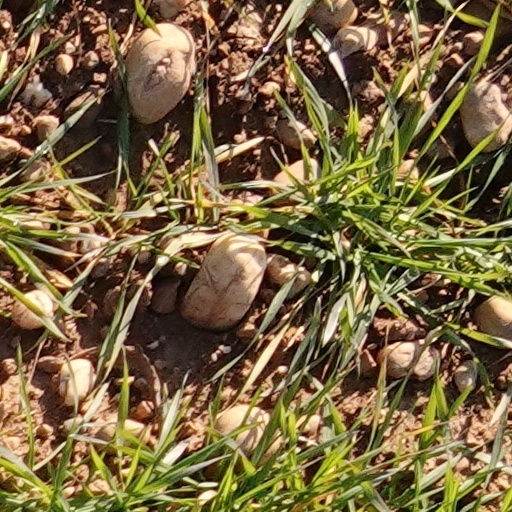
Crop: wheat